Ralph Arlyck

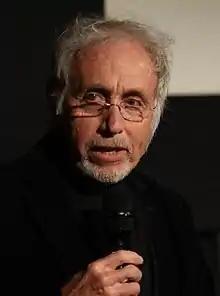
Arlyck in 2022

Ralph Arlyck (born December 17, 1940) is an American documentary filmmaker. He has won many awards, including Guggenheim and Rockefeller Foundation fellowships for his films and has shown at film festivals such as Sundance, New York, London, and Cannes.